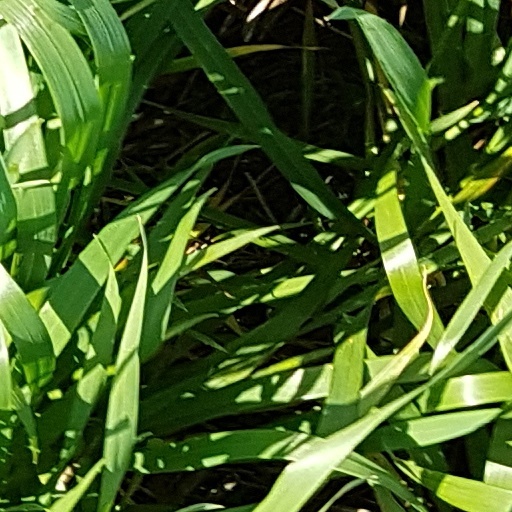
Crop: wheat